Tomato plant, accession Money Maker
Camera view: tilt-top (135 deg); turntable rotation: 240 degrees
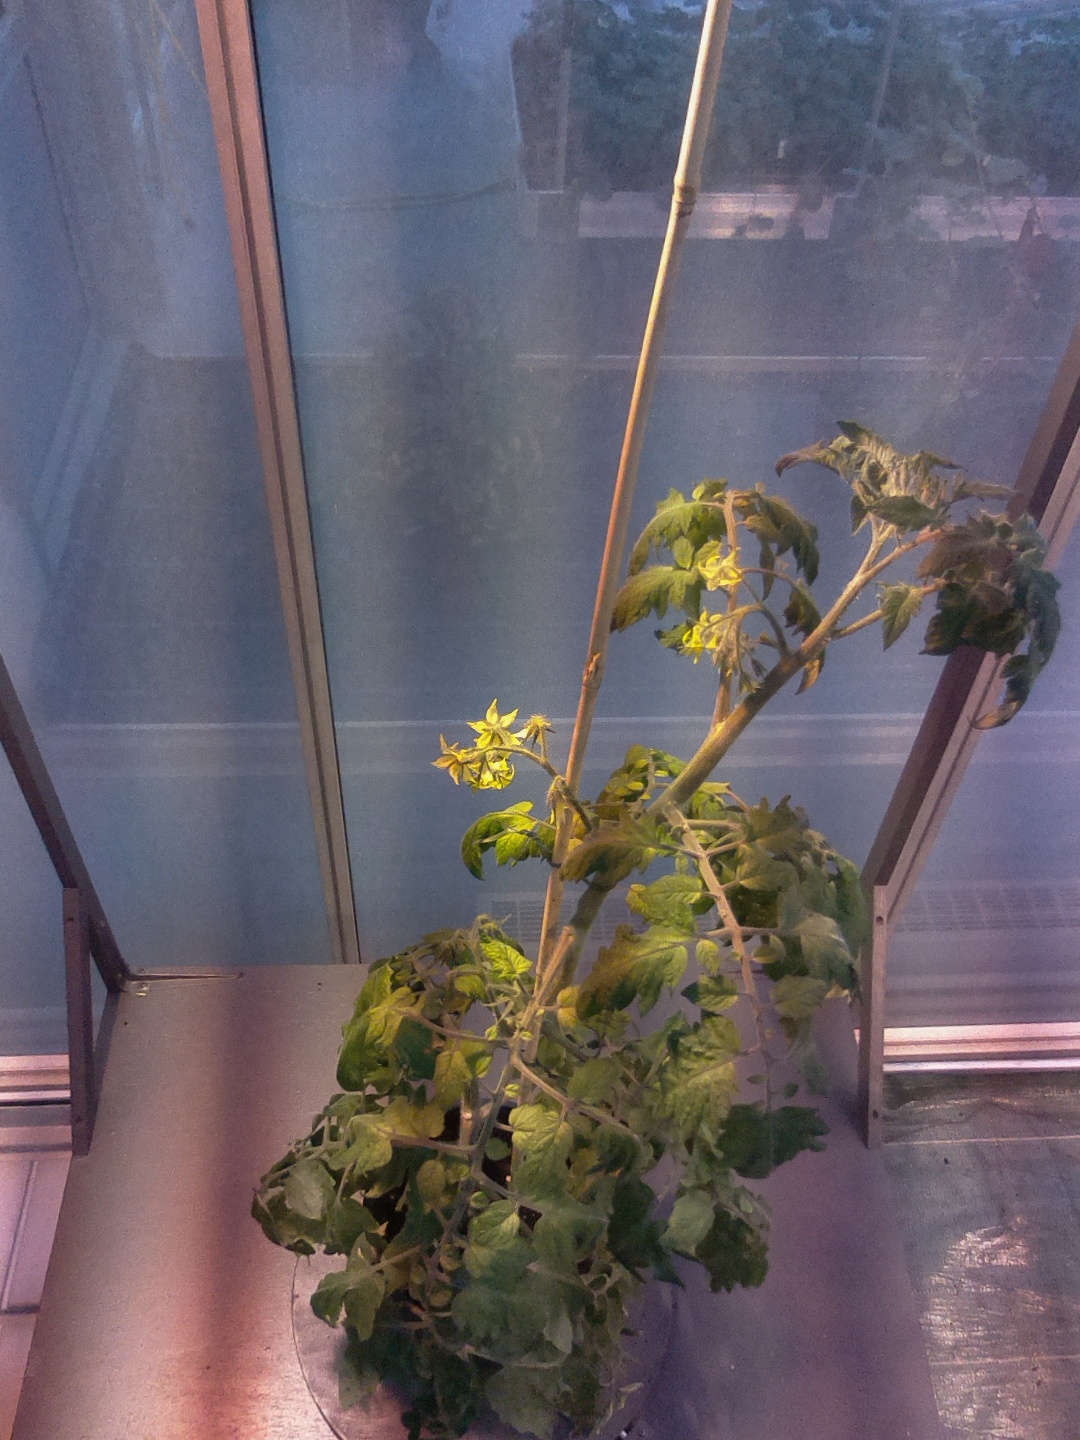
BBCH growth stage 68: Full flowering, 80%-90% of flowers open, more petals falling